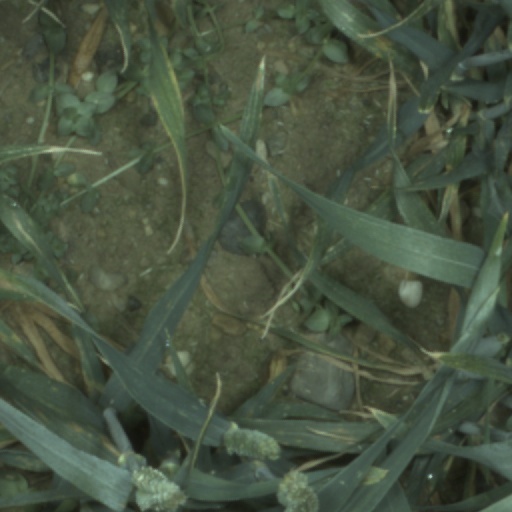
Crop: wheat